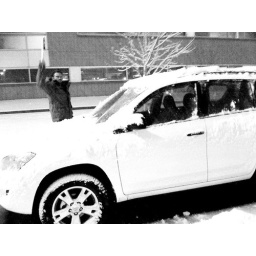
a white car in the snow is kinda a snow car.